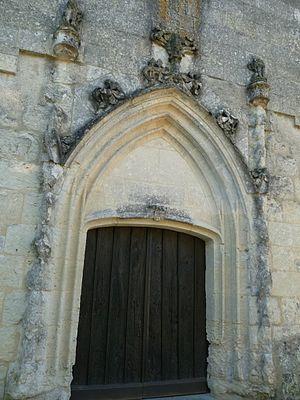
Portail de l'église de Polignac, Charente-Maritime, France
Polignac est une commune du Sud-Ouest de la France, située dans le département de la Charente-Maritime.